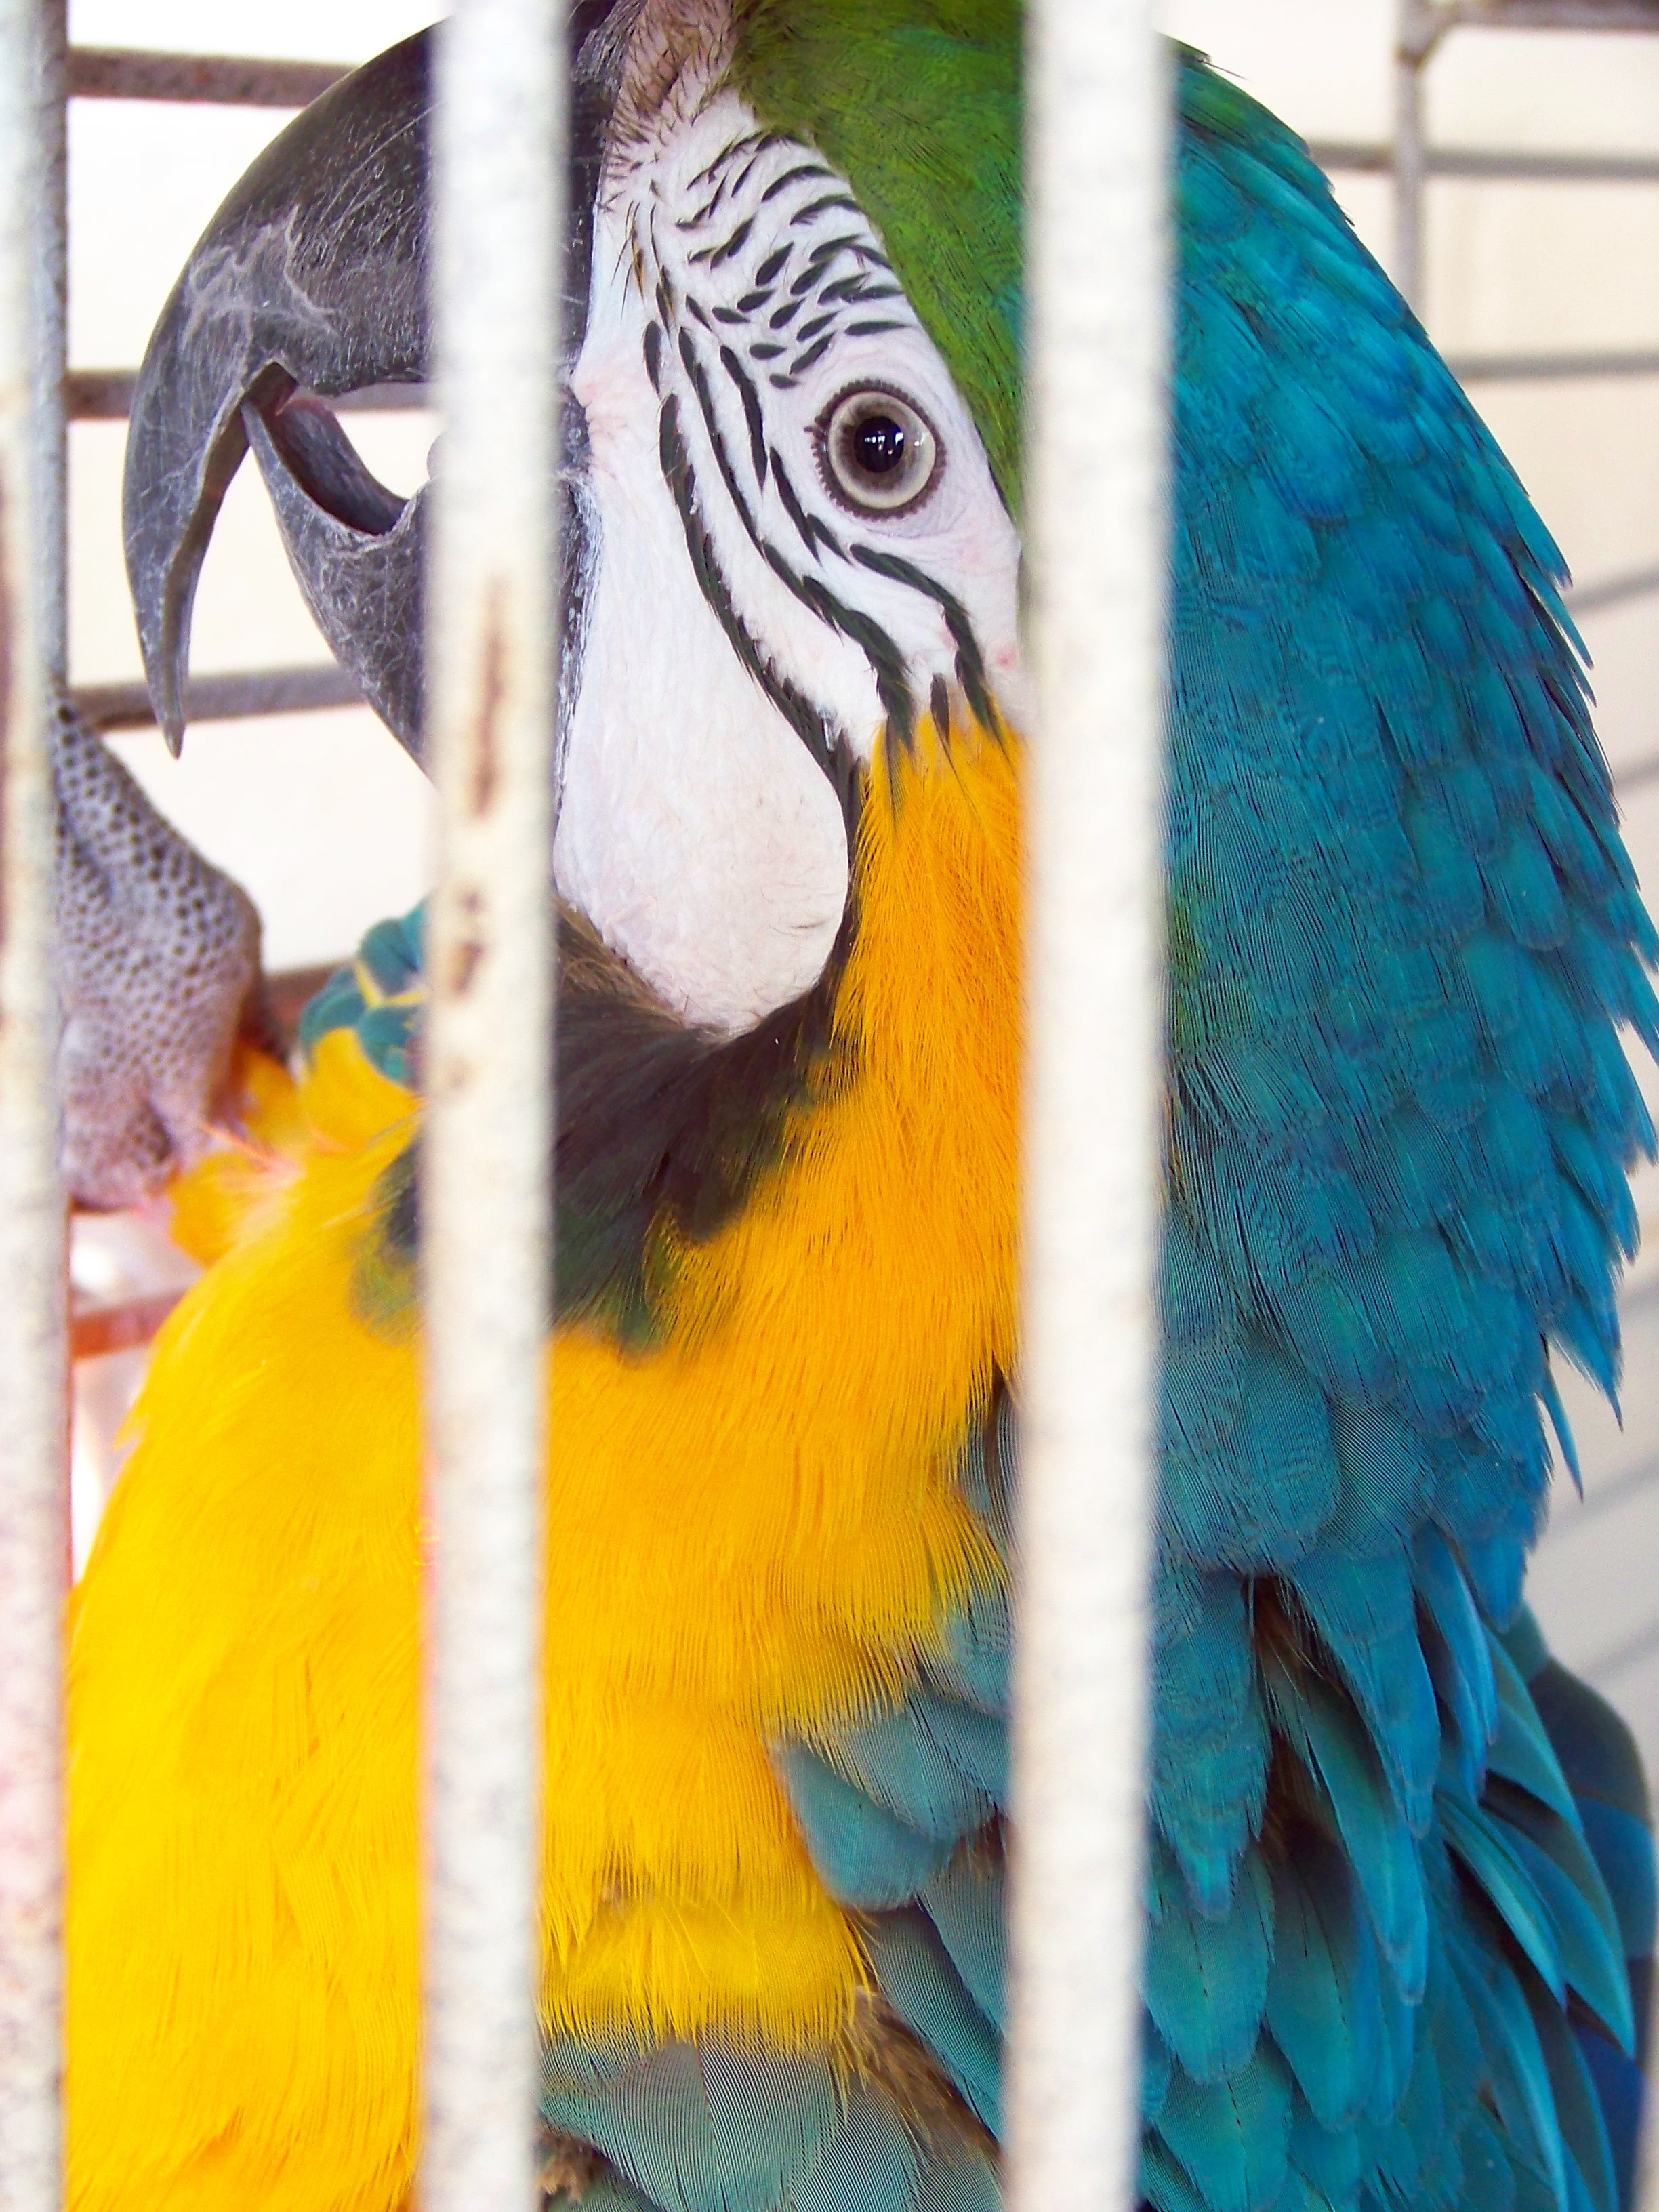
bird, wing, animal, beak, blue, feather, fauna, macaw, bars, vertebrate, parrot, captive, caged